Phonological history of Old Irish

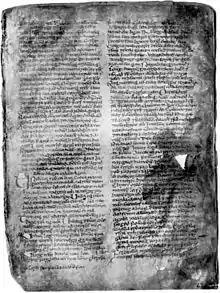
Facsimile of Folio 53 from the Book of Leinster.

See Proto-Celtic for various changes that occurred in all the Celtic languages, but these are the most important: